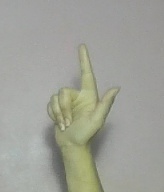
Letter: laam